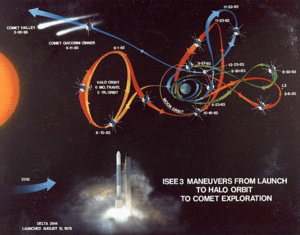
ISEE 3 est le troisième satellite scientifique du Programme ISEE, une série de trois satellites scientifiques construits par l'ESA et la NASA et lancés en 1977/1978 pour étudier les interactions entre le vent solaire et la magnétosphère terrestre. ICE devient le premier engin spatial à être placé en orbite au point de Lagrange L₁. À compter de 1982, sous la nouvelle appellation ICE, il est réaffecté à l'étude des comètes et survole la comète de Giacobini-Zinner en 1985 et la comète de Halley en 1986. ICE est le 59ᵉ satellite du programme Explorer de la NASA.